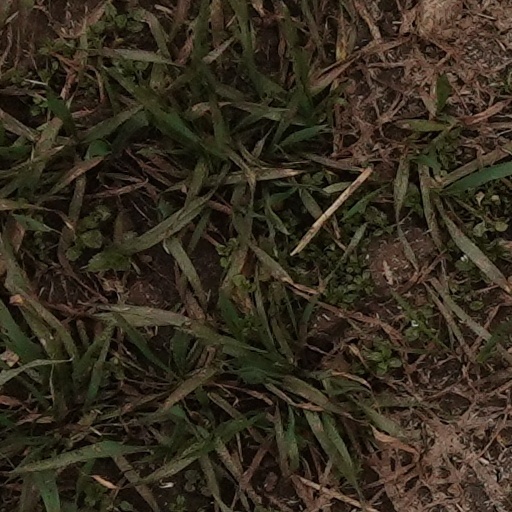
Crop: wheat